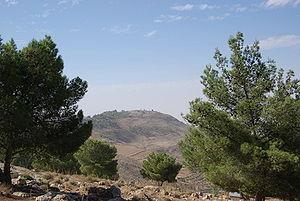
Le Mont Nébo, vu de l’est à une distance de 1,4 km.
Le mont Nébo est un sommet de 817 mètres situé dans l'Ouest de la Jordanie actuelle.